George Earman House

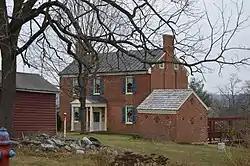
Front and southwestern side

George Earman House, also known as the Earman-Logan House, is a historic home located in Harrisonburg, Virginia, United States. It was built about 1822, and was originally a two-story, five-bay, brick I-house dwelling. The main entrance was reversed to the rear three bay side by the late-19th century, and a one-story ell had been added off the former front facade. The interior features a showy Federal interior with original painting in the first floor south parlor.